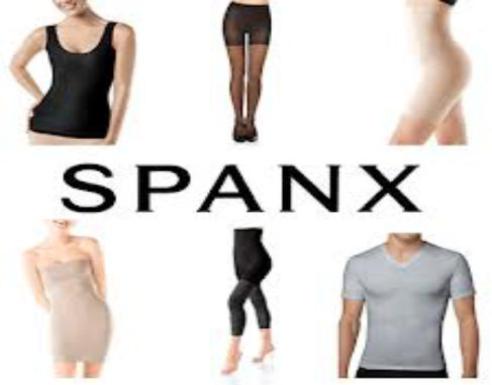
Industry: Clothes